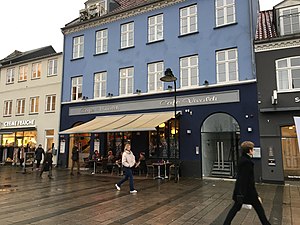
Café Vivaldi / Caféer
Café Vivaldi på Stændertorvet i Roskilde.
Café Vivaldi i Roskilde. Ud til Stændertorvet
Café Vivaldi er en dansk kæde af caféer, der blev etableret i 1999 i Slagelse. Ejeren bag Café Vivaldi konceptet overtog en blomsterbutik med navnet ”Vivaldi Blomster” og ombyggede den i stil med de små hyggelige caféer i Paris. Caféen i Slagelse blev solgt fra 3 år senere, men drives fortsat under navnet Café Vivaldi, men den er ikke en del af kæden eller konceptet. Der er i dag 17 caféer, men 3 nye er på vej i slutningen af 2019. De drives alle under samme koncept og bærer navnet, og det registrerede varemærke Café Vivaldi.